Curtis Moffat

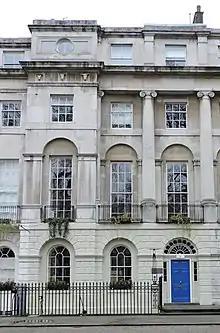
No 4 Fitzroy Square, London (2015), Formerly the gallery of Curtis Moffat Ltd.

In 1929, financed by the American millionaire Jock Whitney, he opened a gallery, Curtis Moffat Ltd., at 4 Fitzroy Square in London. Two adjoining houses were converted into showrooms with a flat above designed by the architect Frederick Etchells. The showrooms combined modern interior design and lighting with one of the first major collections of African tribal sculpture in London. Objects for sale ranged from 16th century antiques to rugs by Edward McKnight Kauffer and Marion Dorn, and modern china, silver and glass. The insides of the cupboard doors were painted by Francis Wyndham.